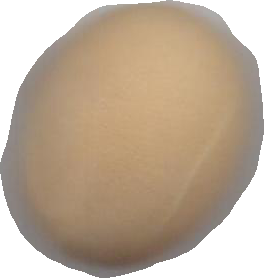
Variety: Grobogan